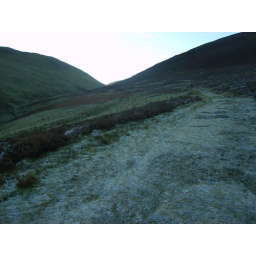
Having been delayed by the car glass incident we eventually set off up here at 1:30.